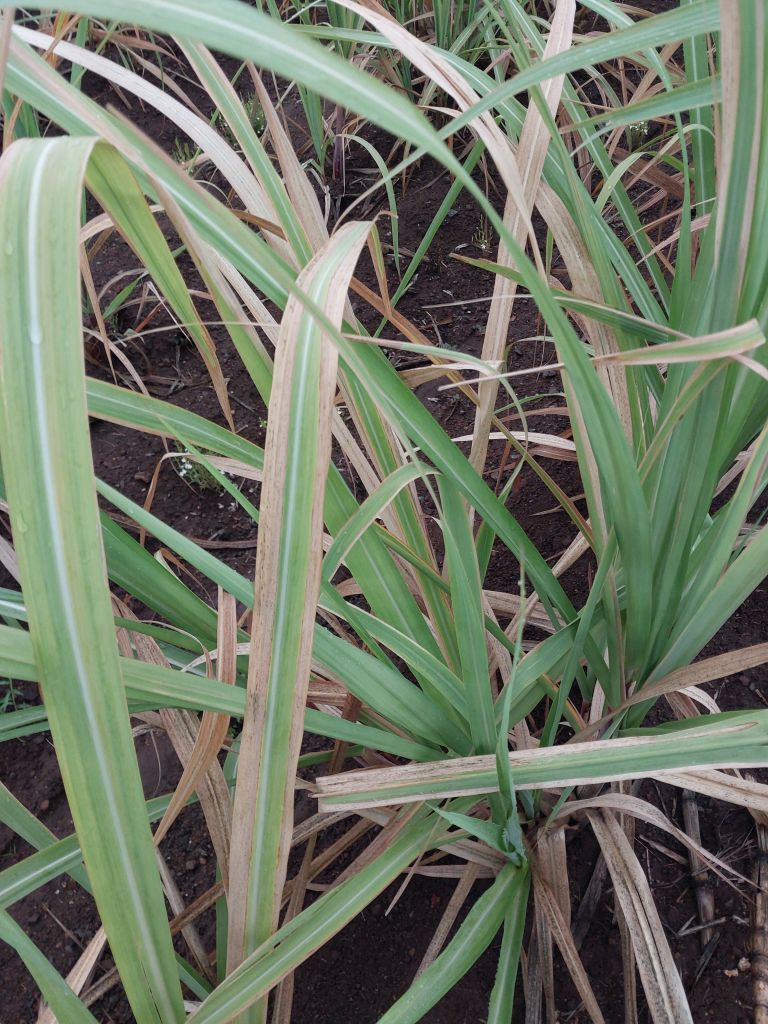
Label: BrownRust